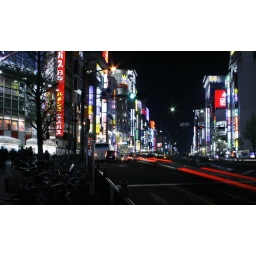
taken resting the camera on the back of a bike chained up to a fence in Tokyo